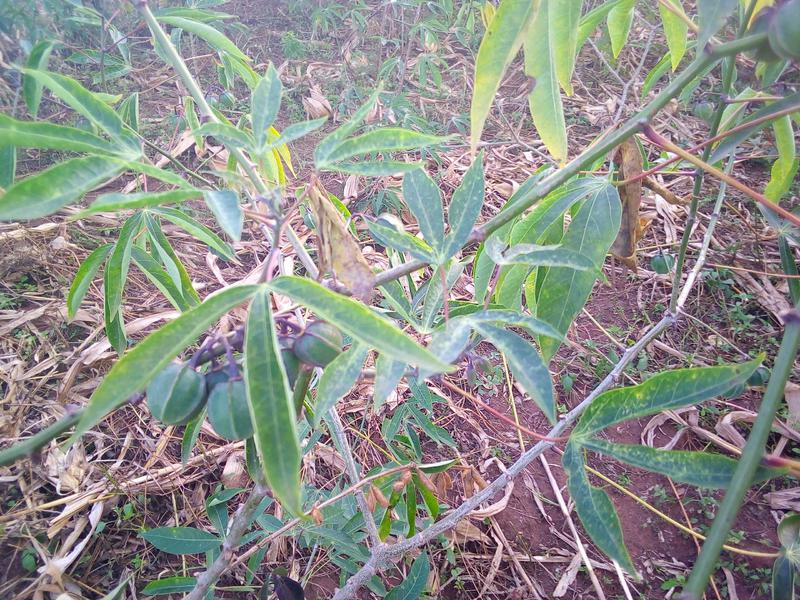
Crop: cassava
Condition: green_mottle